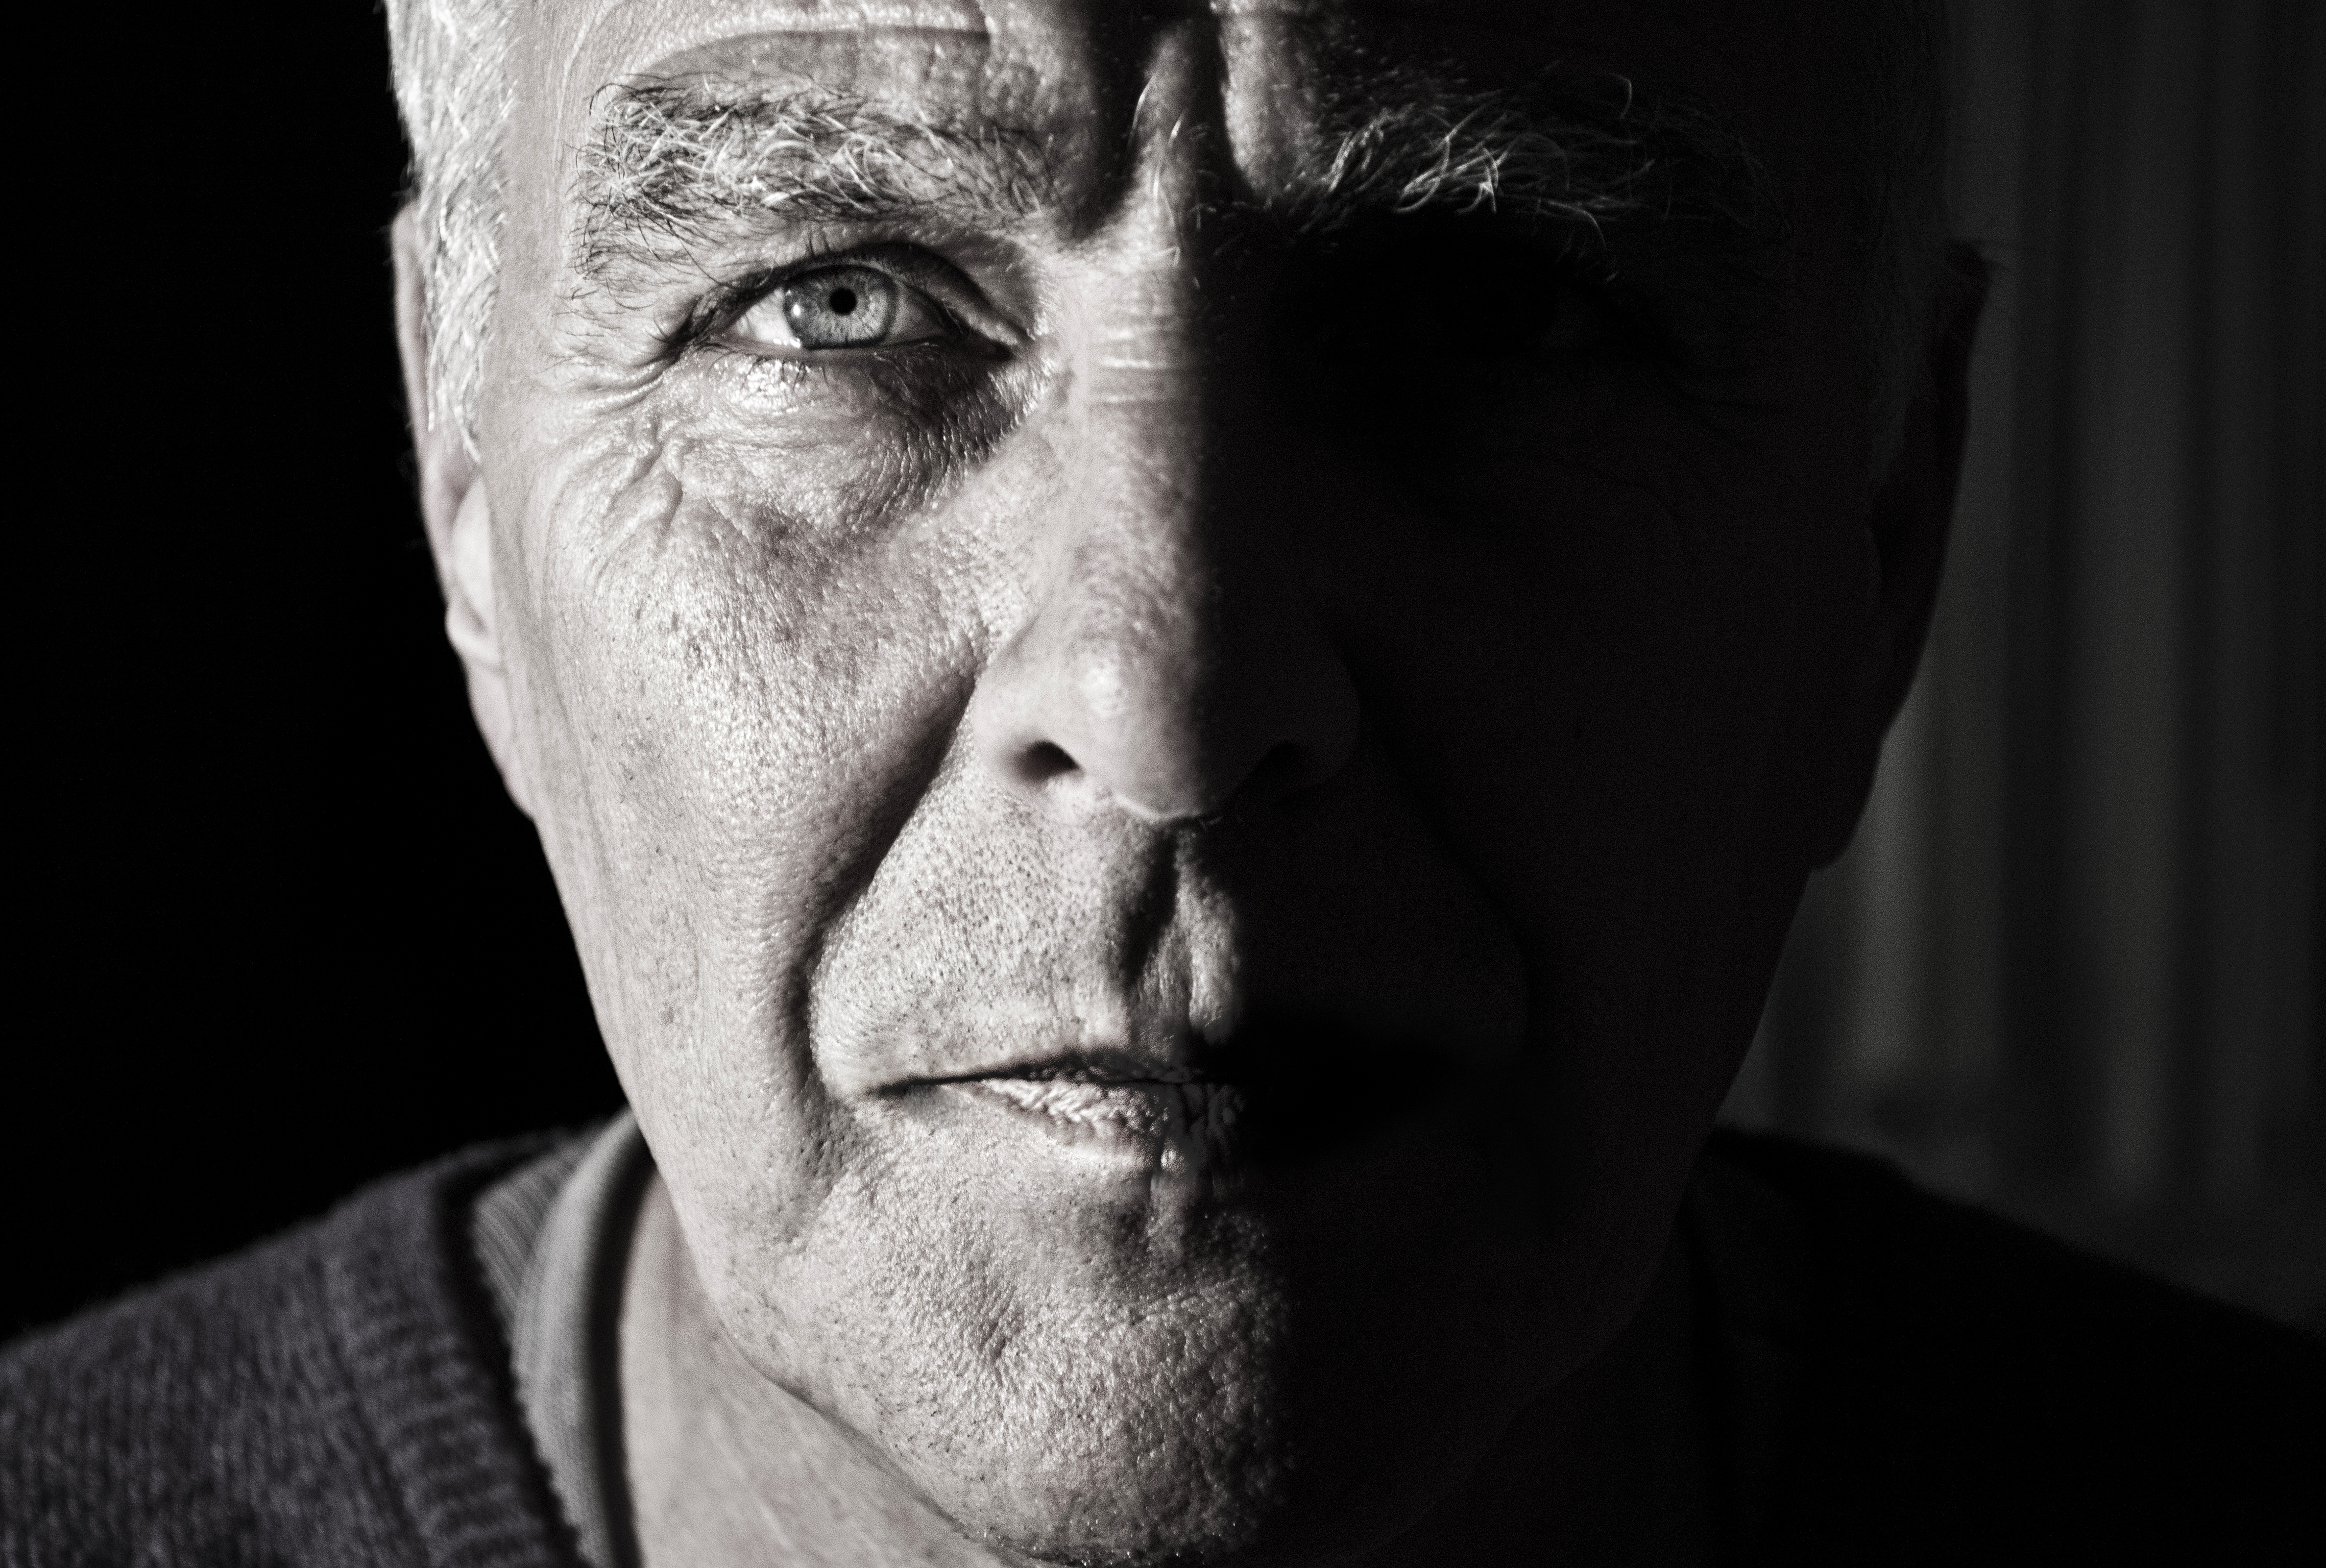
man, black and white, photography, old, male, portrait, darkness, black, monochrome, elder, face, head, grandpa, elderly, grandparent, wrinkles, monochrome photography, film noir, crinkles